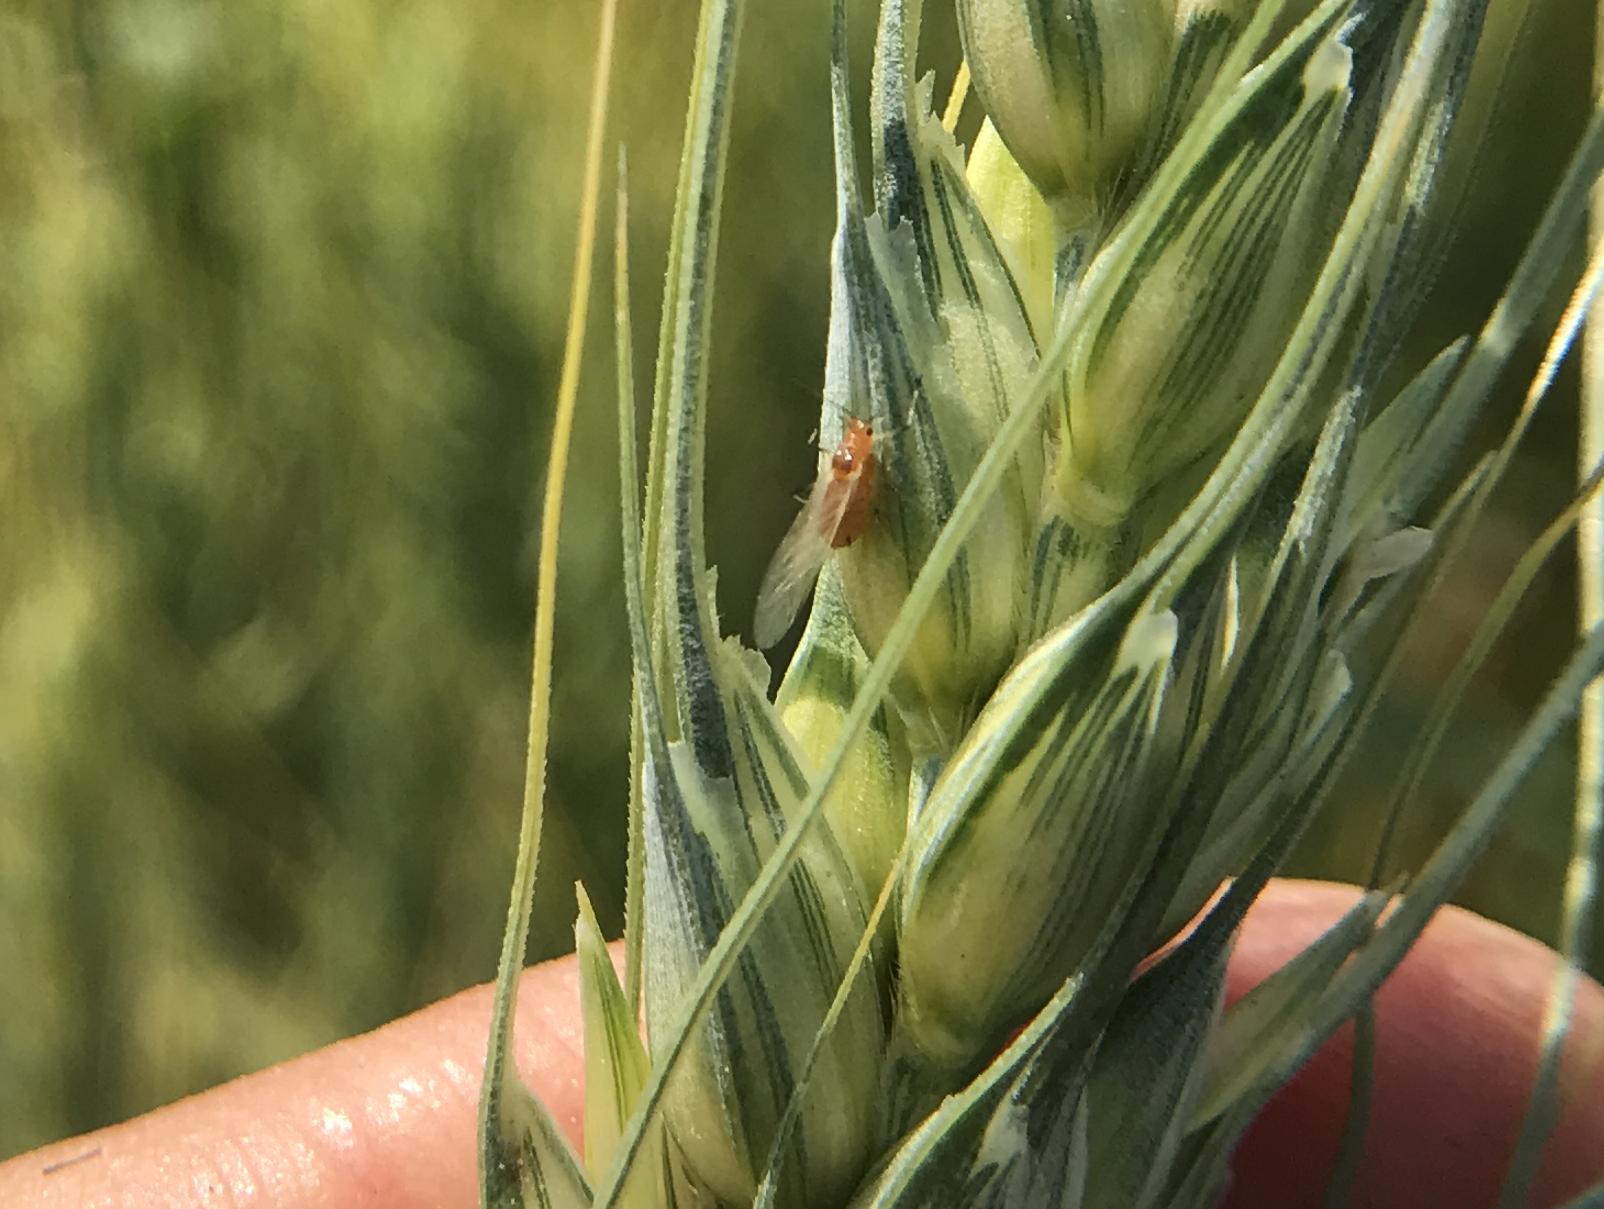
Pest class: english_grain_aphid